History of China

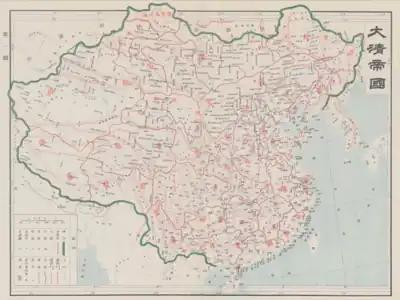
Official map of the Qing Empire published in 1905

The Yuan dynasty was formally proclaimed in 1271, when the Great Khan of Mongol, Kublai Khan, one of the grandsons of Genghis Khan, assumed the additional title of Emperor of China, and considered his inherited part of the Mongol Empire as a Chinese dynasty. In the preceding decades, the Mongols had conquered the Jin dynasty in Northern China, and the Southern Song dynasty fell in 1279 after a protracted and bloody war. The Mongol Yuan dynasty became the first conquest dynasty in Chinese history to rule the entirety of China proper and its population as an ethnic minority. The dynasty also directly controlled the Mongol heartland and other regions, inheriting the largest share of territory of the eastern Mongol empire, which roughly coincided with the modern area of China and nearby regions in East Asia. Further expansion of the empire was halted after defeats in the invasions of Japan and Vietnam. Following the previous Jin dynasty, the capital of Yuan dynasty was established at Khanbaliq (also known as Dadu, modern-day Beijing). The Grand Canal was reconstructed to connect the remote capital city to lively economic hubs in southern part of China, setting the precedence and foundation for Beijing to largely remain as the capital of the successive regimes of the unified Chinese mainland.